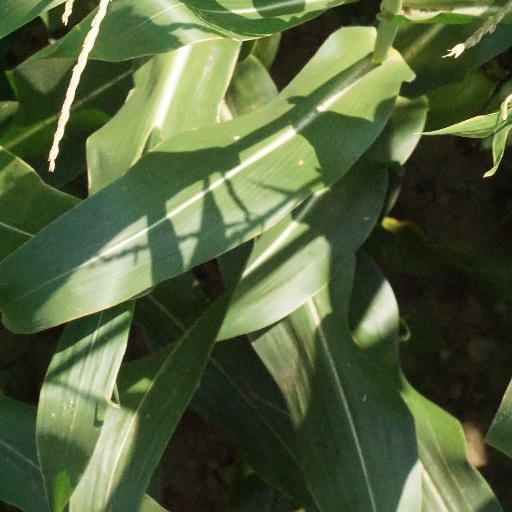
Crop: maize; corn